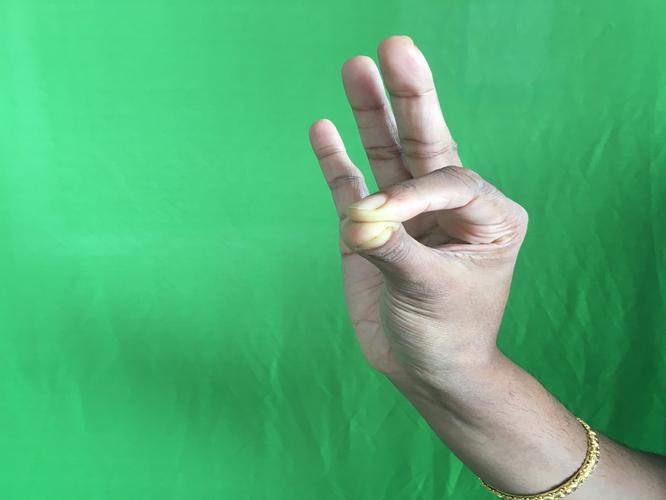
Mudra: Hamsasyam
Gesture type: single_hand